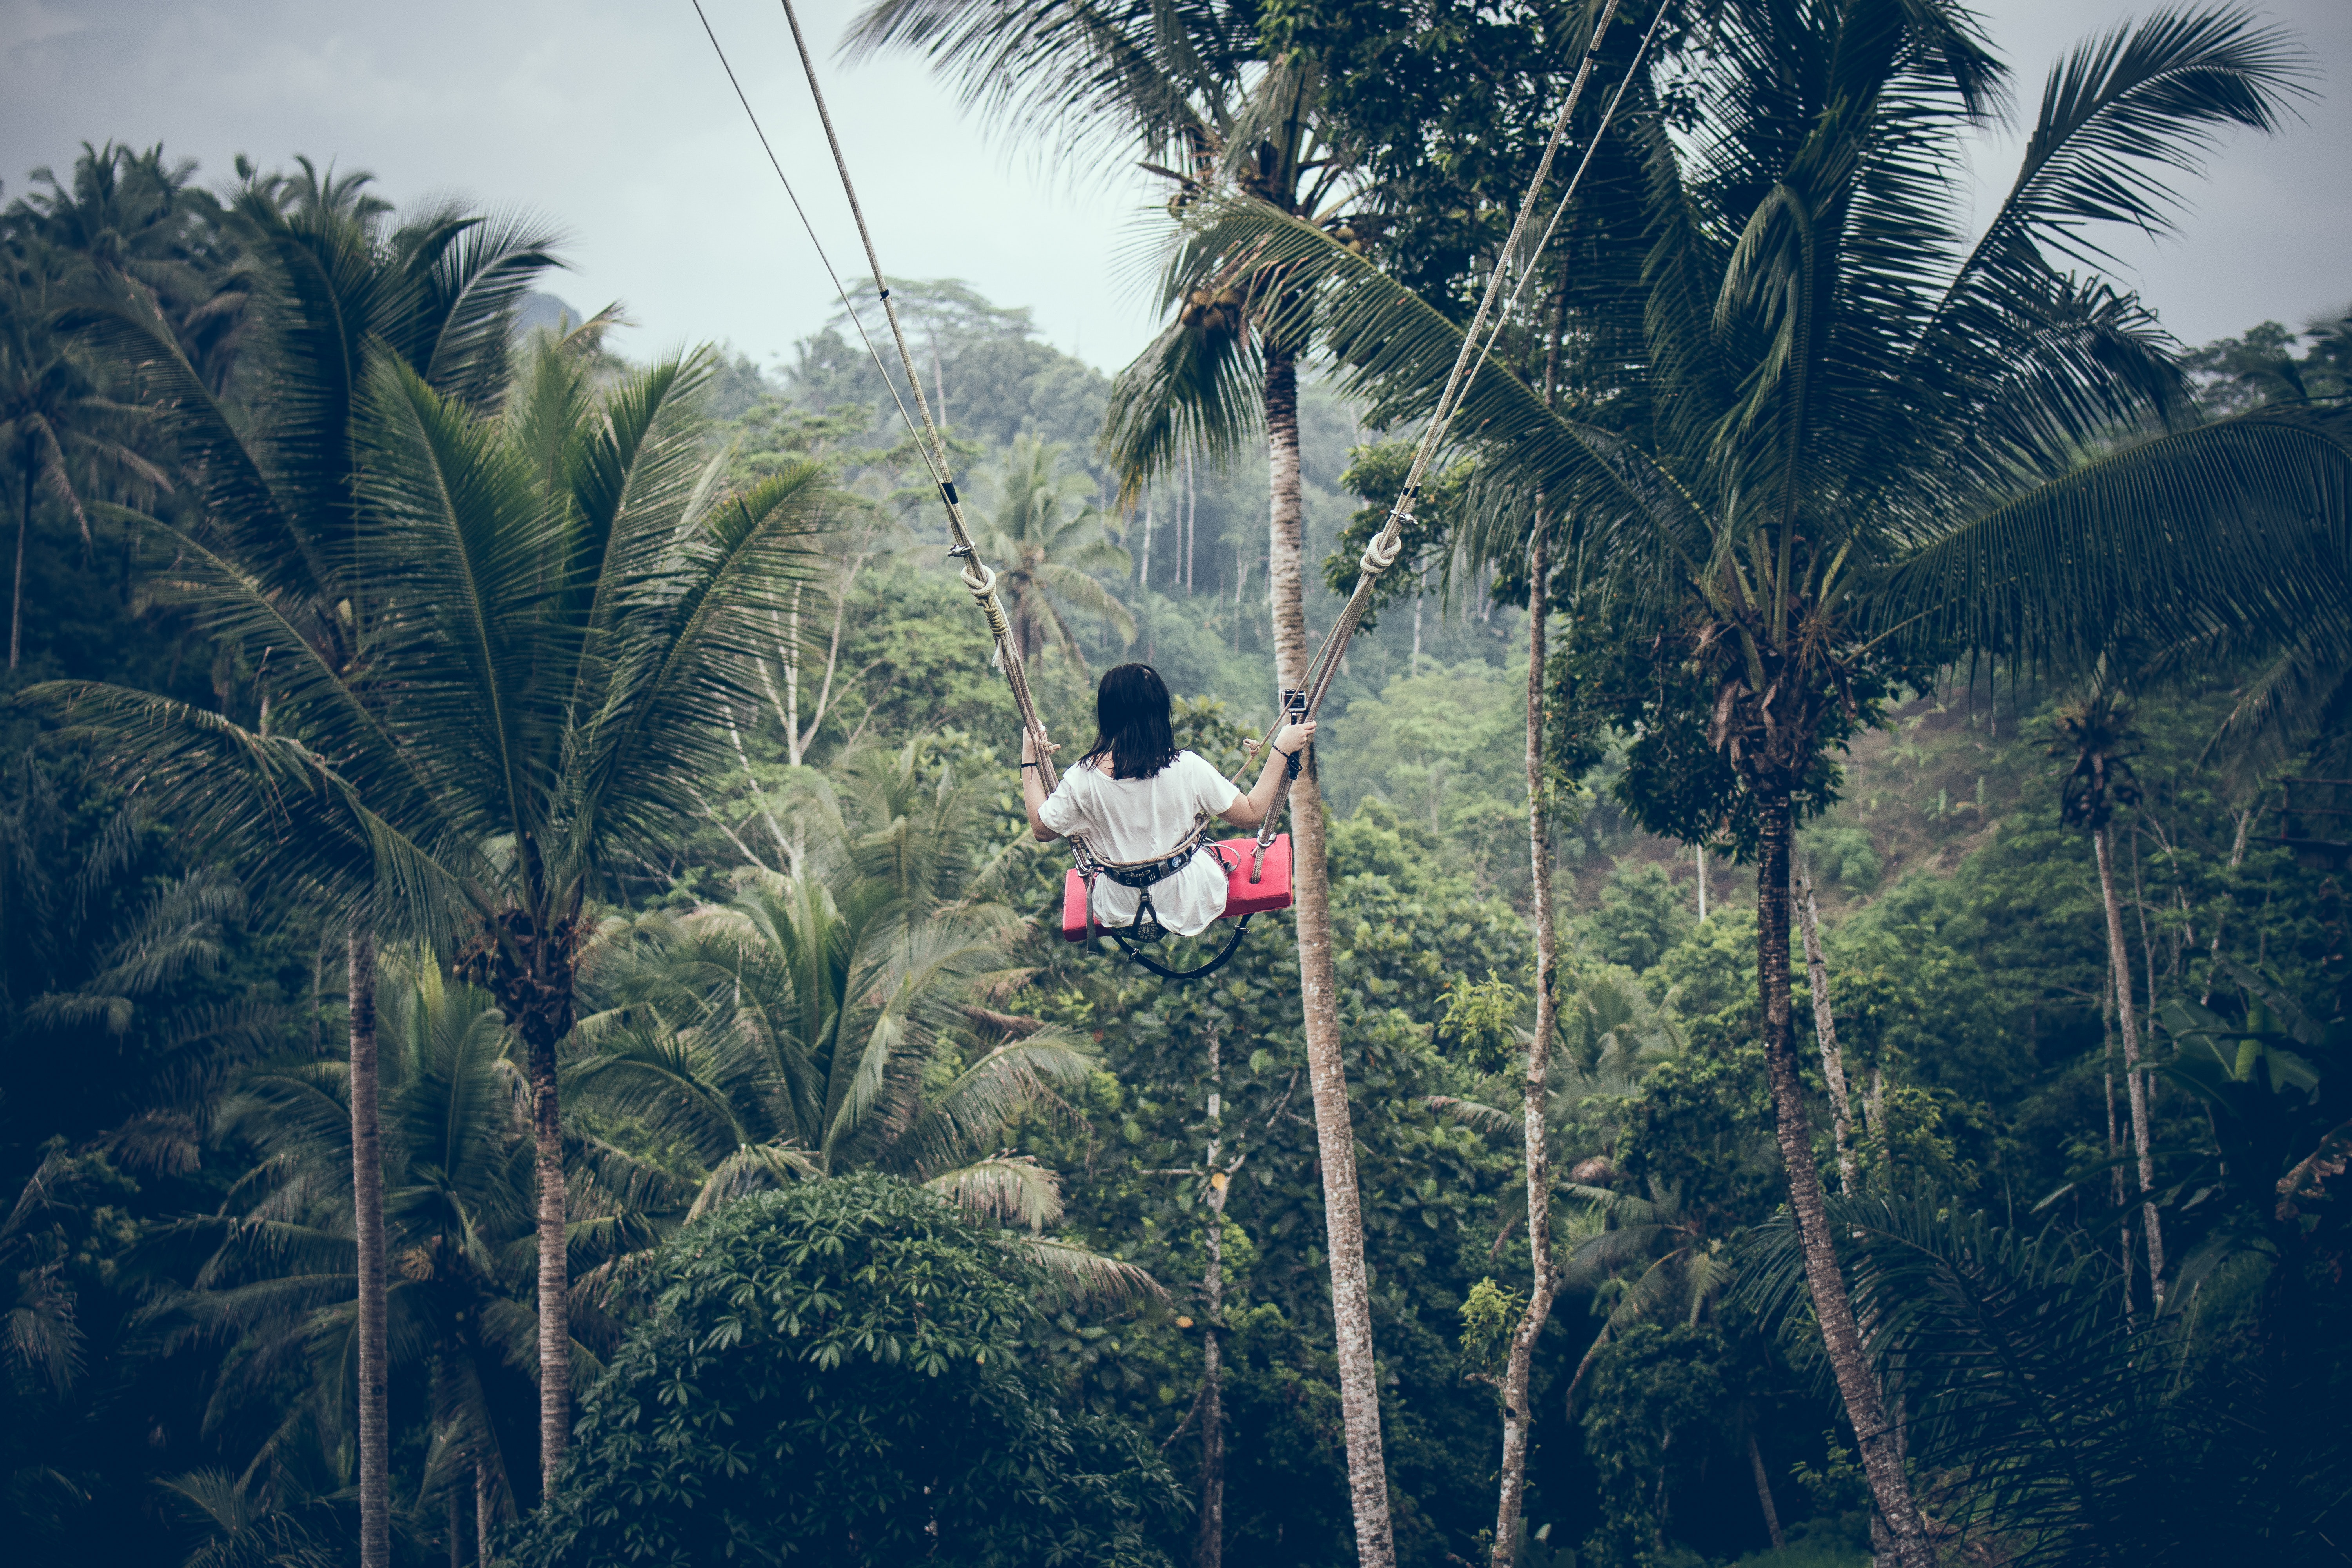
tree, vegetation, natural environment, jungle, palm tree, rainforest, hill station, forest, plant, woody plant, arecales, sky, terrestrial plant, adventure, elaeis, extreme sport